Delusion (2016 film)

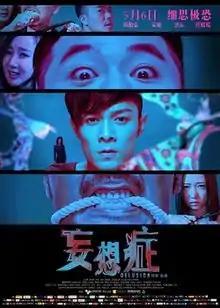
Poster

Delusion is a 2016 suspense thriller film directed by Danny Pang Phat and starring Pakho Chau, An Hu, Cici and Cheng Yuanyuan. A Chinese-Hong Kong co-production, it was released in China by Huace Pictures on May 6, 2016.